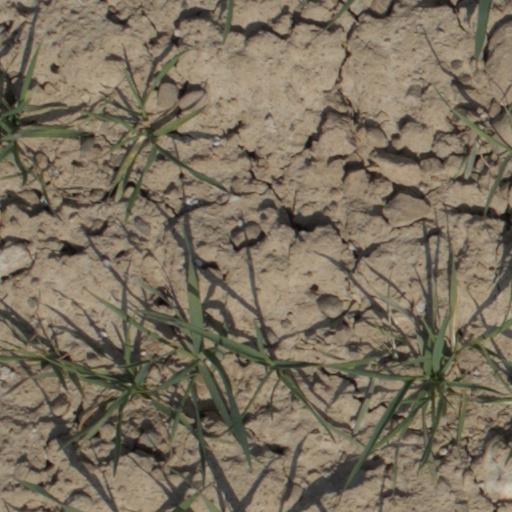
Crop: wheat